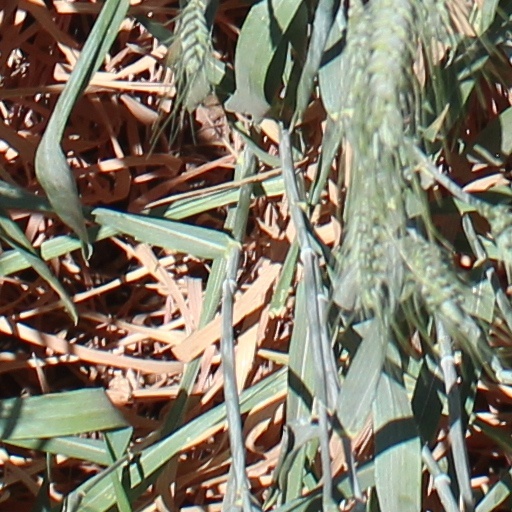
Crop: wheat